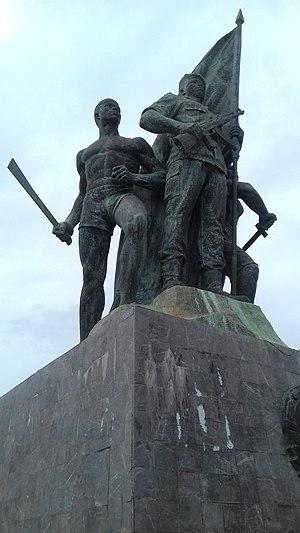
Place du souvenir. Monument occupant une place de la ville de Cotonou, au Bénin, située dans le quartier Haie Vive. Elle est encore appelée, place des Martys. Wikidata has entry Q16510194 with data related to this item.
La place du Souvenir, anciennement appelée Place des Martyrs, est une place de la ville de Cotonou, au Bénin, située dans le quartier Haie Vive. Elle occupe l'angle entre la Rue 390 et la Route de l'aéroport.